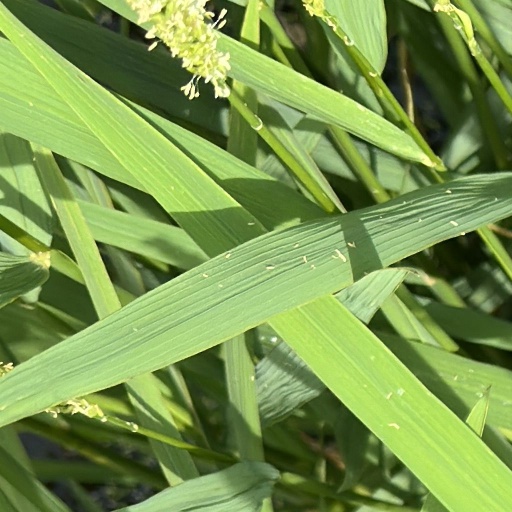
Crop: rice